Robert F. Mager

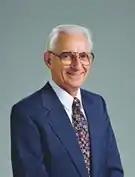

Robert Frank Mager [meɪgɜ:] (June10, 1923May23, 2020) was an American psychologist and author. Concerned with understanding and improving human performance, he is known for developing a framework for preparing learning objectives, and criterion referenced instruction (CRI), as well as addressing areas of goal orientation, student evaluation, student motivation, classroom environment, educational change, performance technology, and instructional design.